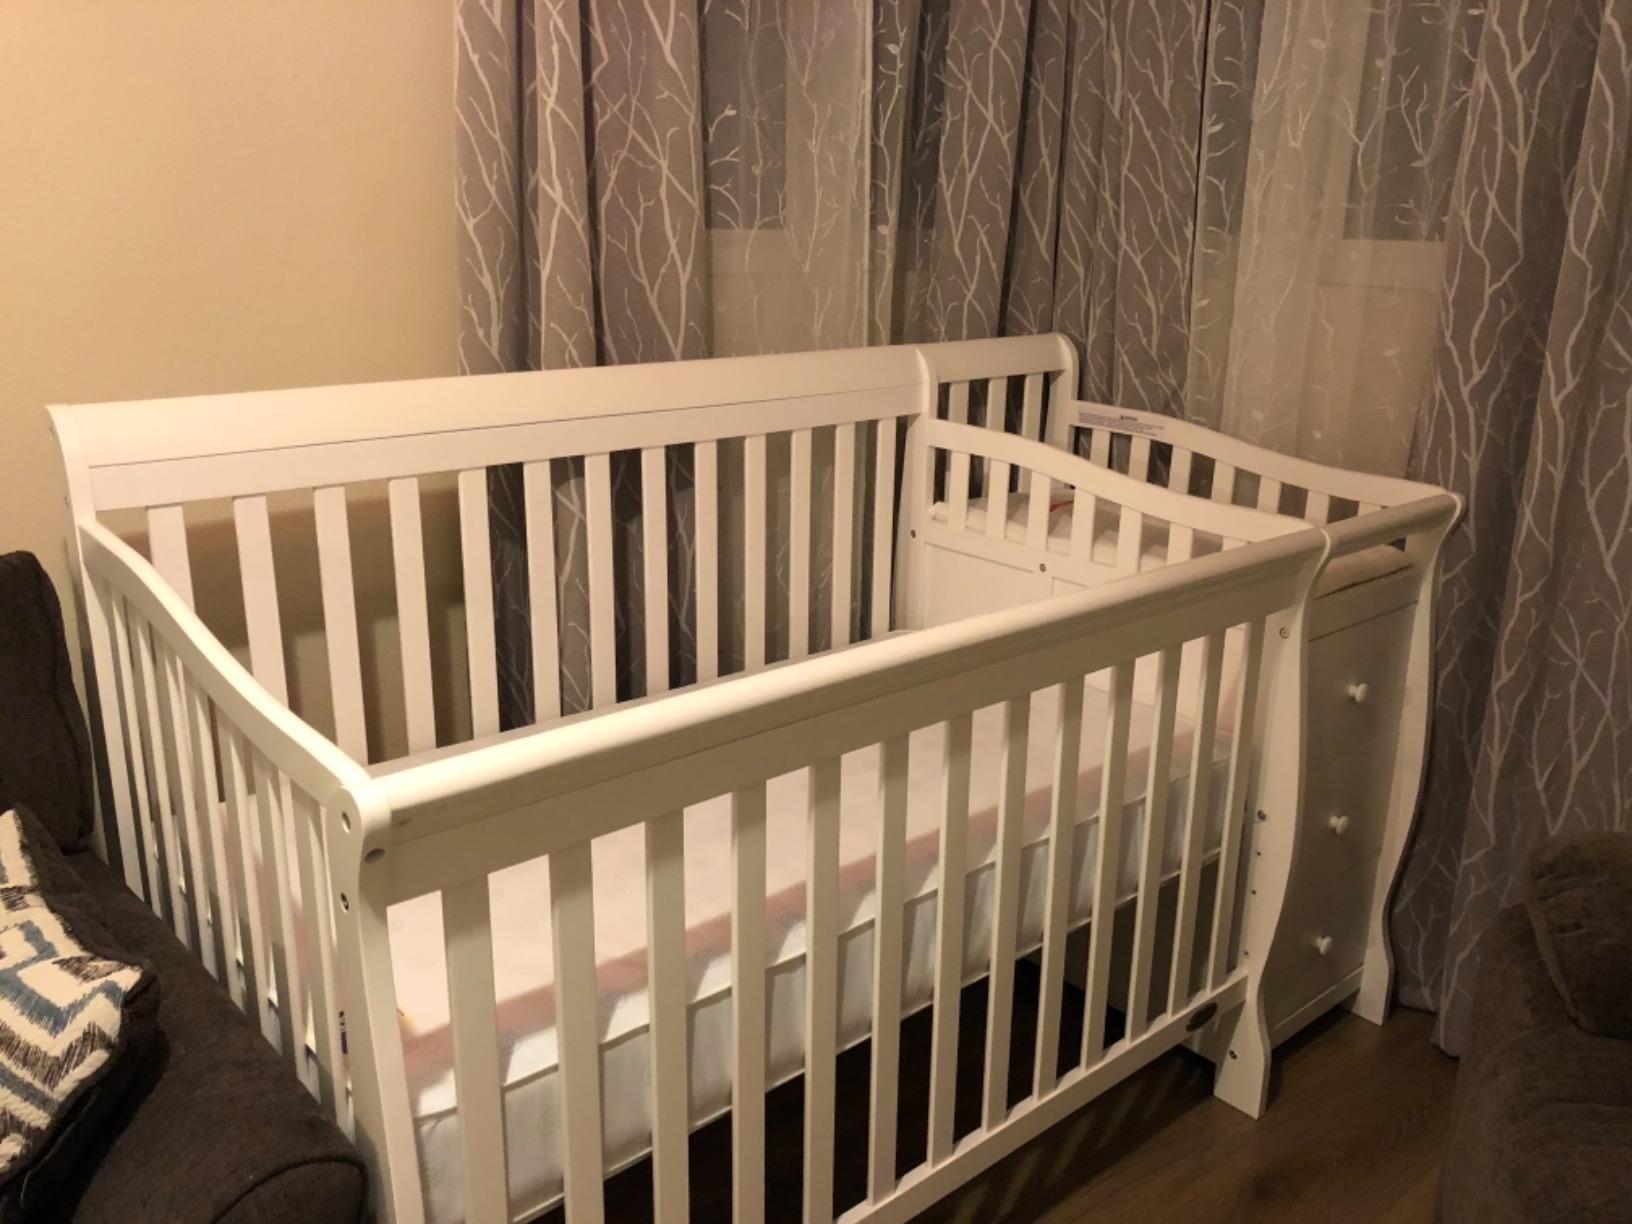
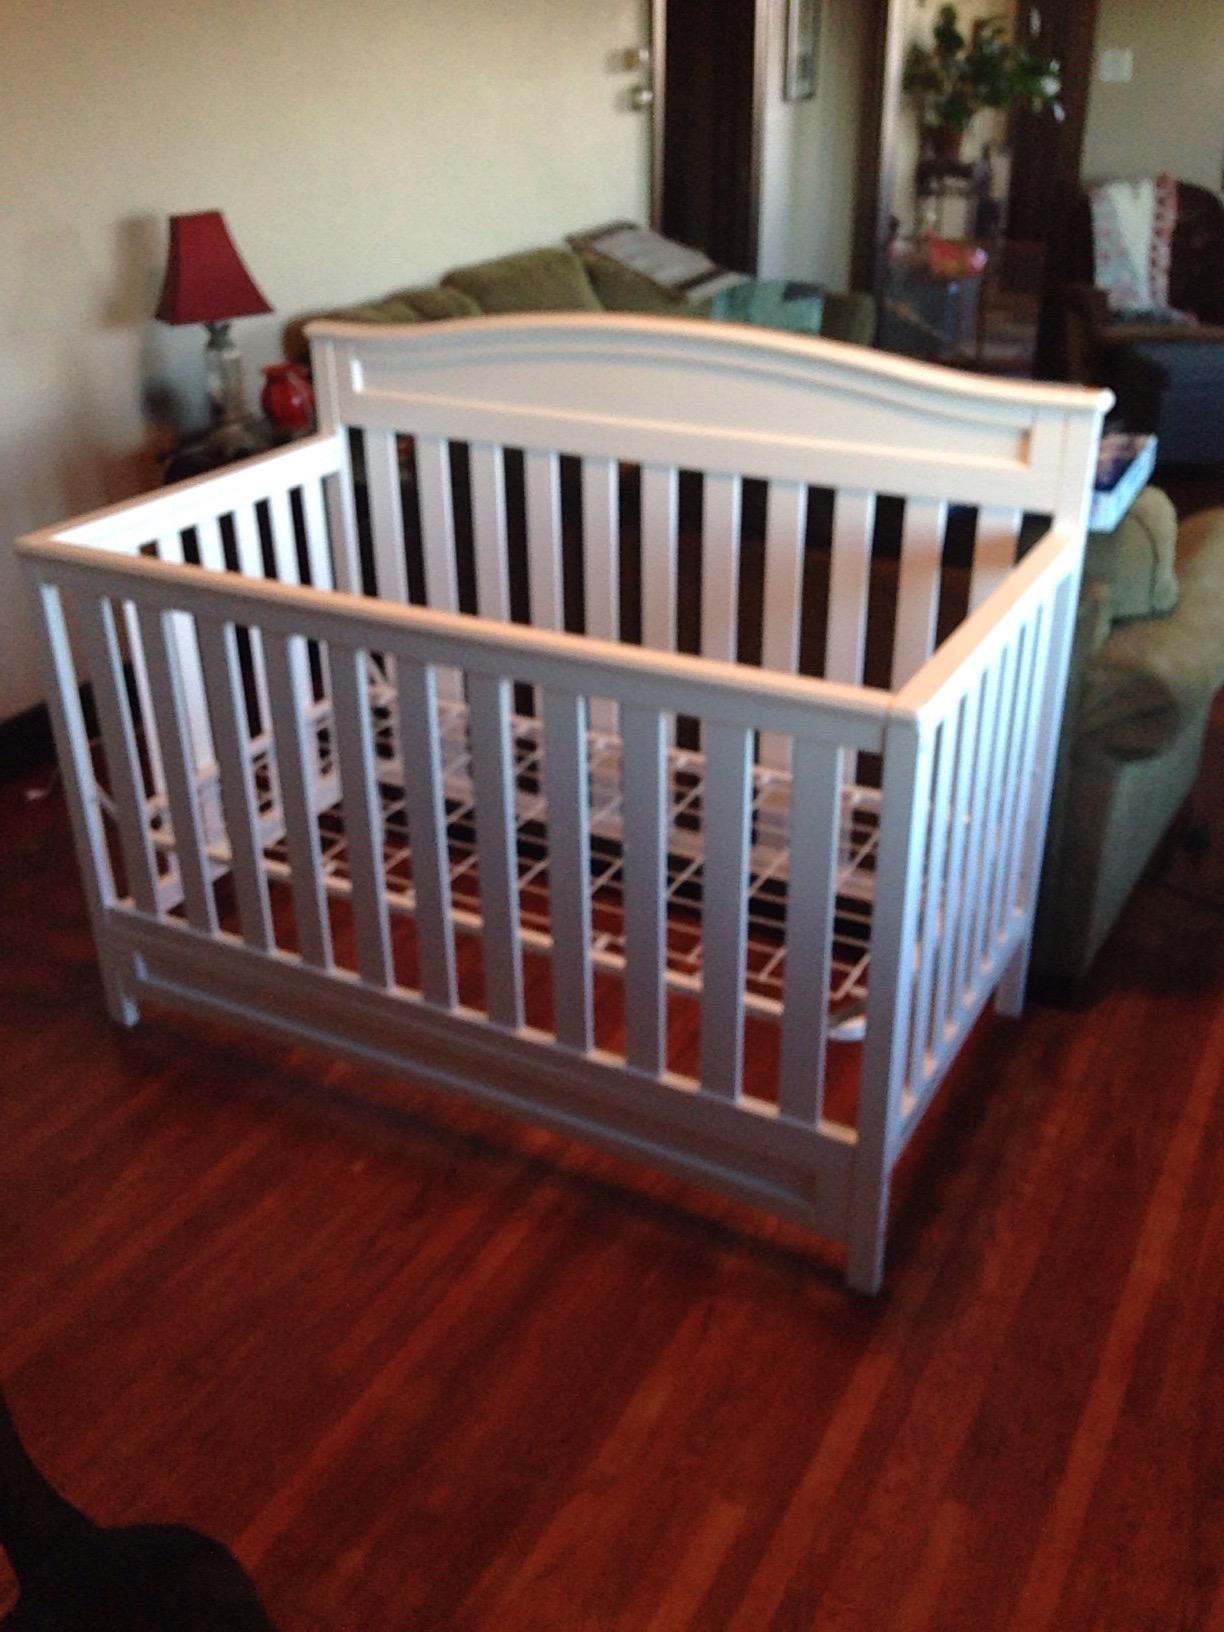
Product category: products_crib
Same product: no